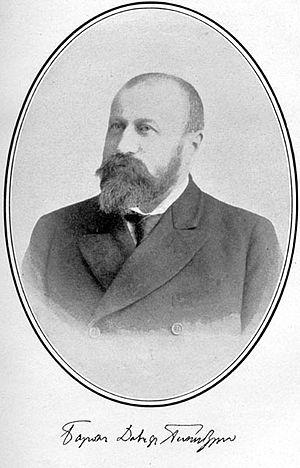
La famille de Günzburg est une dynastie russe de banquiers.